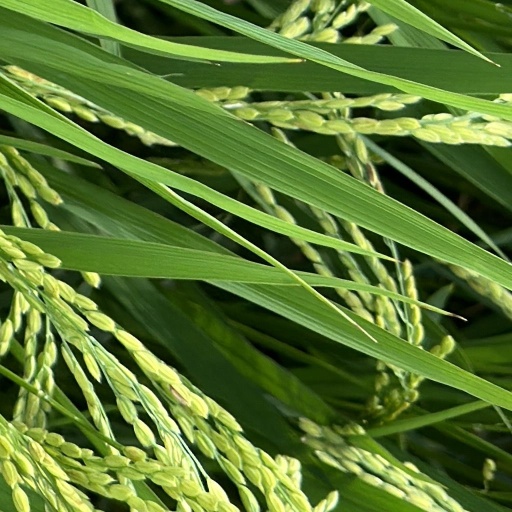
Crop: rice